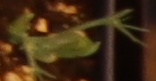
Label: Field Pea